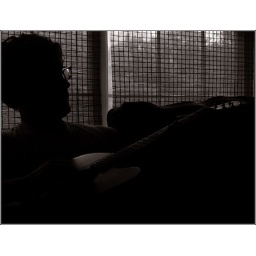
My son playing his guitar by the window.